Isle of Mull

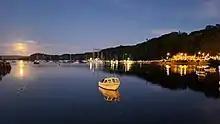
Tobermory harbour at night

There is a small amount of farming, aquaculture, and fishing, and Forestry and Land Scotland has several plantations on the island. Tobermory also has one whisky distillery (Tobermory distillery) and from 2005 to 2009 had a brewery (Isle of Mull Brewing Company). Tiroran is home to the island's other distillery (Whitetail Gin) which was established as the isle's first new distillery in over 220 years in 2019.